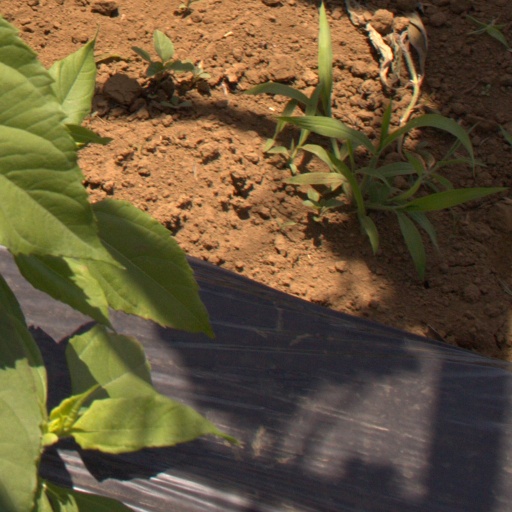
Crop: Jerusalem artichoke